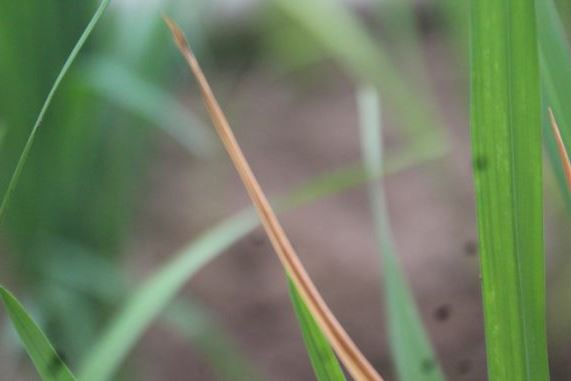
Disease: Tungro